Ted Kennedy (ice hockey)

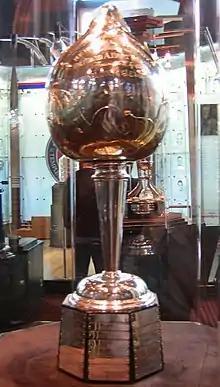
Hart Memorial Trophy for most valuable player. Kennedy would be the last Leaf to win the award for 67 years.

Smythe was able to talk Kennedy into playing the 1954–55 season. At the conclusion of the season, he won the Hart Memorial Trophy, for most valuable player, and would be the last Maple Leaf to win the award until Auston Matthews in 2022. To this point Kennedy had had an impressive career. He had played on five Stanley Cup teams, something no other NHL player had achieved at the time. Toronto had only missed the playoffs twice during his eleven years, one of which Kennedy was injured. By age 22 he had won three Stanley Cups and was the youngest player to have scored 100 goals. Yet, Kennedy had never won an award, nor been elected to a first All-Star team. Although he did finish third in the league in assists, awarding Kennedy the Hart was considered as much as an acknowledgement of his career as his performance in the season. Kennedy along with first ever Hart recipient Frank Nighbor, are the only forwards to have won the award without finishing in the top ten in league scoring. After the Leafs were swept in four straight games in the playoffs by the Detroit Red Wings, Kennedy announced his retirement. For the second time, Kennedy was awarded with the J. P. Bickell Memorial Trophy as most valuable Toronto Maple Leaf.